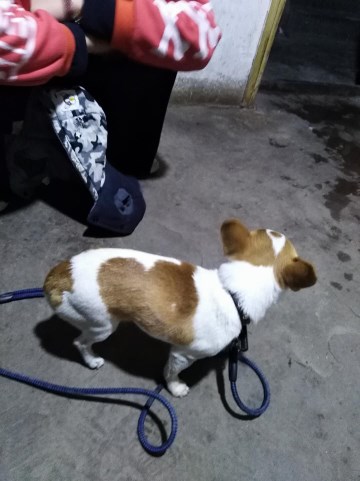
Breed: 420-n000124-Chihuahua